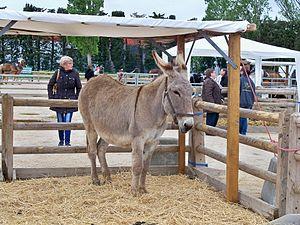
Foire d'Avignon
L’âne de Provence est une race d’âne originaire du sud-est de la France, et plus particulièrement de Provence. C'est un âne de petite taille, robuste et rustique, qui est caractérisé par sa robe grise pourvue d'une bande cruciale dite « croix de saint André ». Compagnon historique des transhumances, il est de nos jours utilisé en attelage, pour des randonnées et le débroussaillage. La race a été reconnue par le Ministère de l’Agriculture en 1995. L'Association de l'âne de Provence est l'association de la race gérant le stud-book et assurant sa promotion.